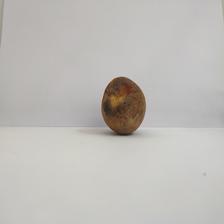
Size: Spoiled